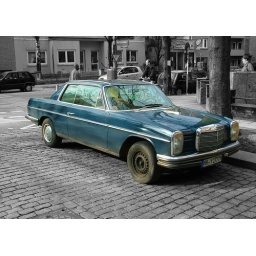
old blue Mercedes Benz on black and white in Hamburg Hellbrookstrasse